Philip Kerr, 11th Marquess of Lothian

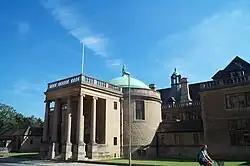
Rhodes House Oxford

Kerr always regretted that the amount of war reparations that were imposed on Germany after the Great War had not been more generously set during the Paris Peace conference itself in 1919 when he and the world leaders were still there. Their severity was left to be decided afterwards by a separate international commission. The onerousness of these terms, which he thought was a great mistake when they were finally set, combined with the loss of German territories under the Peace settlement, gave rise to a festering resentment in Germany. Hitler was able to exploit this to the hilt in his rise to power.